Pitt Meadows

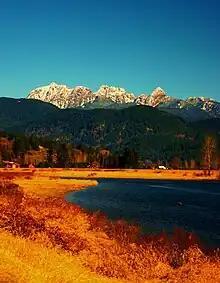
View of Golden Ears from Alouette River

In Pitt Meadows, there are cultural, recreation and other community facilities and public uses in the Civic Centre, the Town Centre and the Sawyer's Landing Waterfront Village. River access park areas provide active and passive use, parking, viewpoints and picnic use. There are public sports facilities, open spaces, trails and bike paths, protected natural areas and recreational programs. Indoor recreational facilities in Pitt Meadows include a recreation centre and ice skating rinks. Joint agreements with Maple Ridge and the School District allow the provision of community recreation facilities and programs to Pitt Meadows residents. Outdoor recreational opportunities include a system of dikes top trails along the river systems of Pitt Meadows for walking, cycling and equestrian use as well as boating opportunities on the Alouette, Fraser and Pitt Rivers.